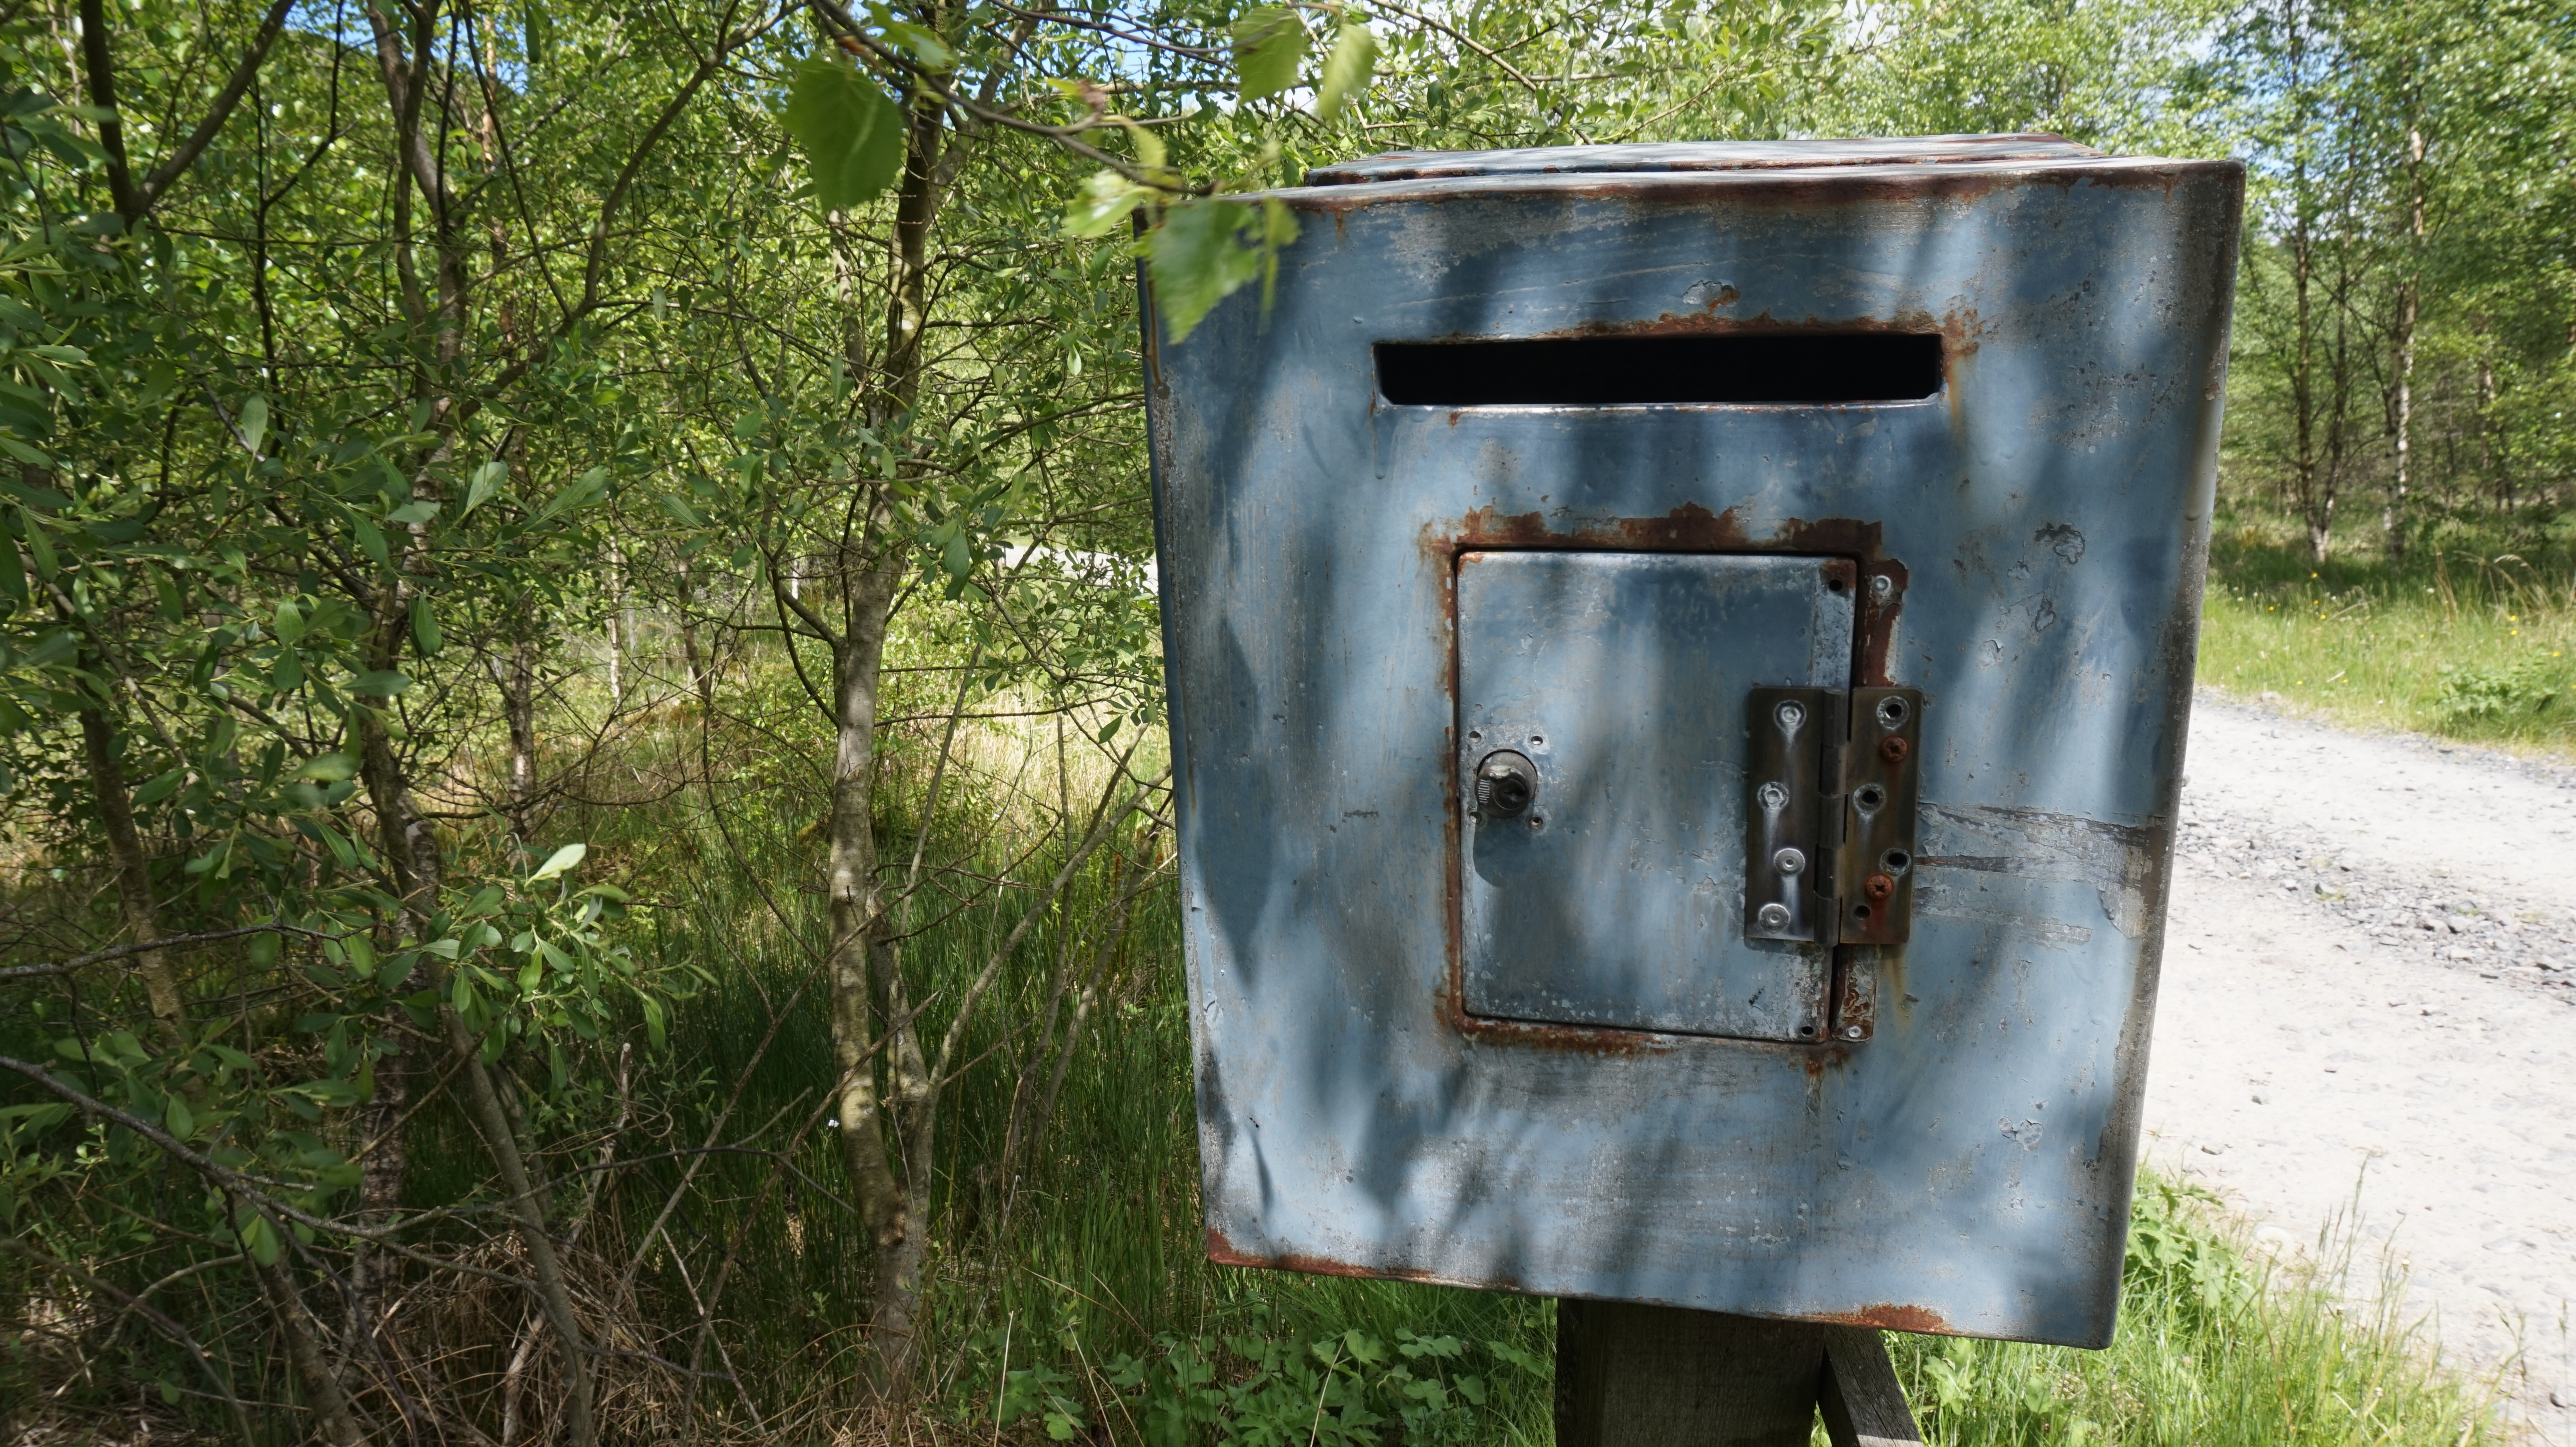
outhouse, man made object